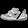
Label: Sneaker